Carrie Clark Ward

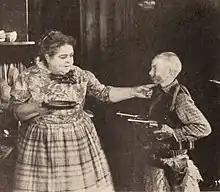
Ward and Wesley Barry in "Bob Hampton of Placer" (1921)

Carrie Clark Ward (January 9, 1862 – February 6, 1926) was an American actress of the silent era.